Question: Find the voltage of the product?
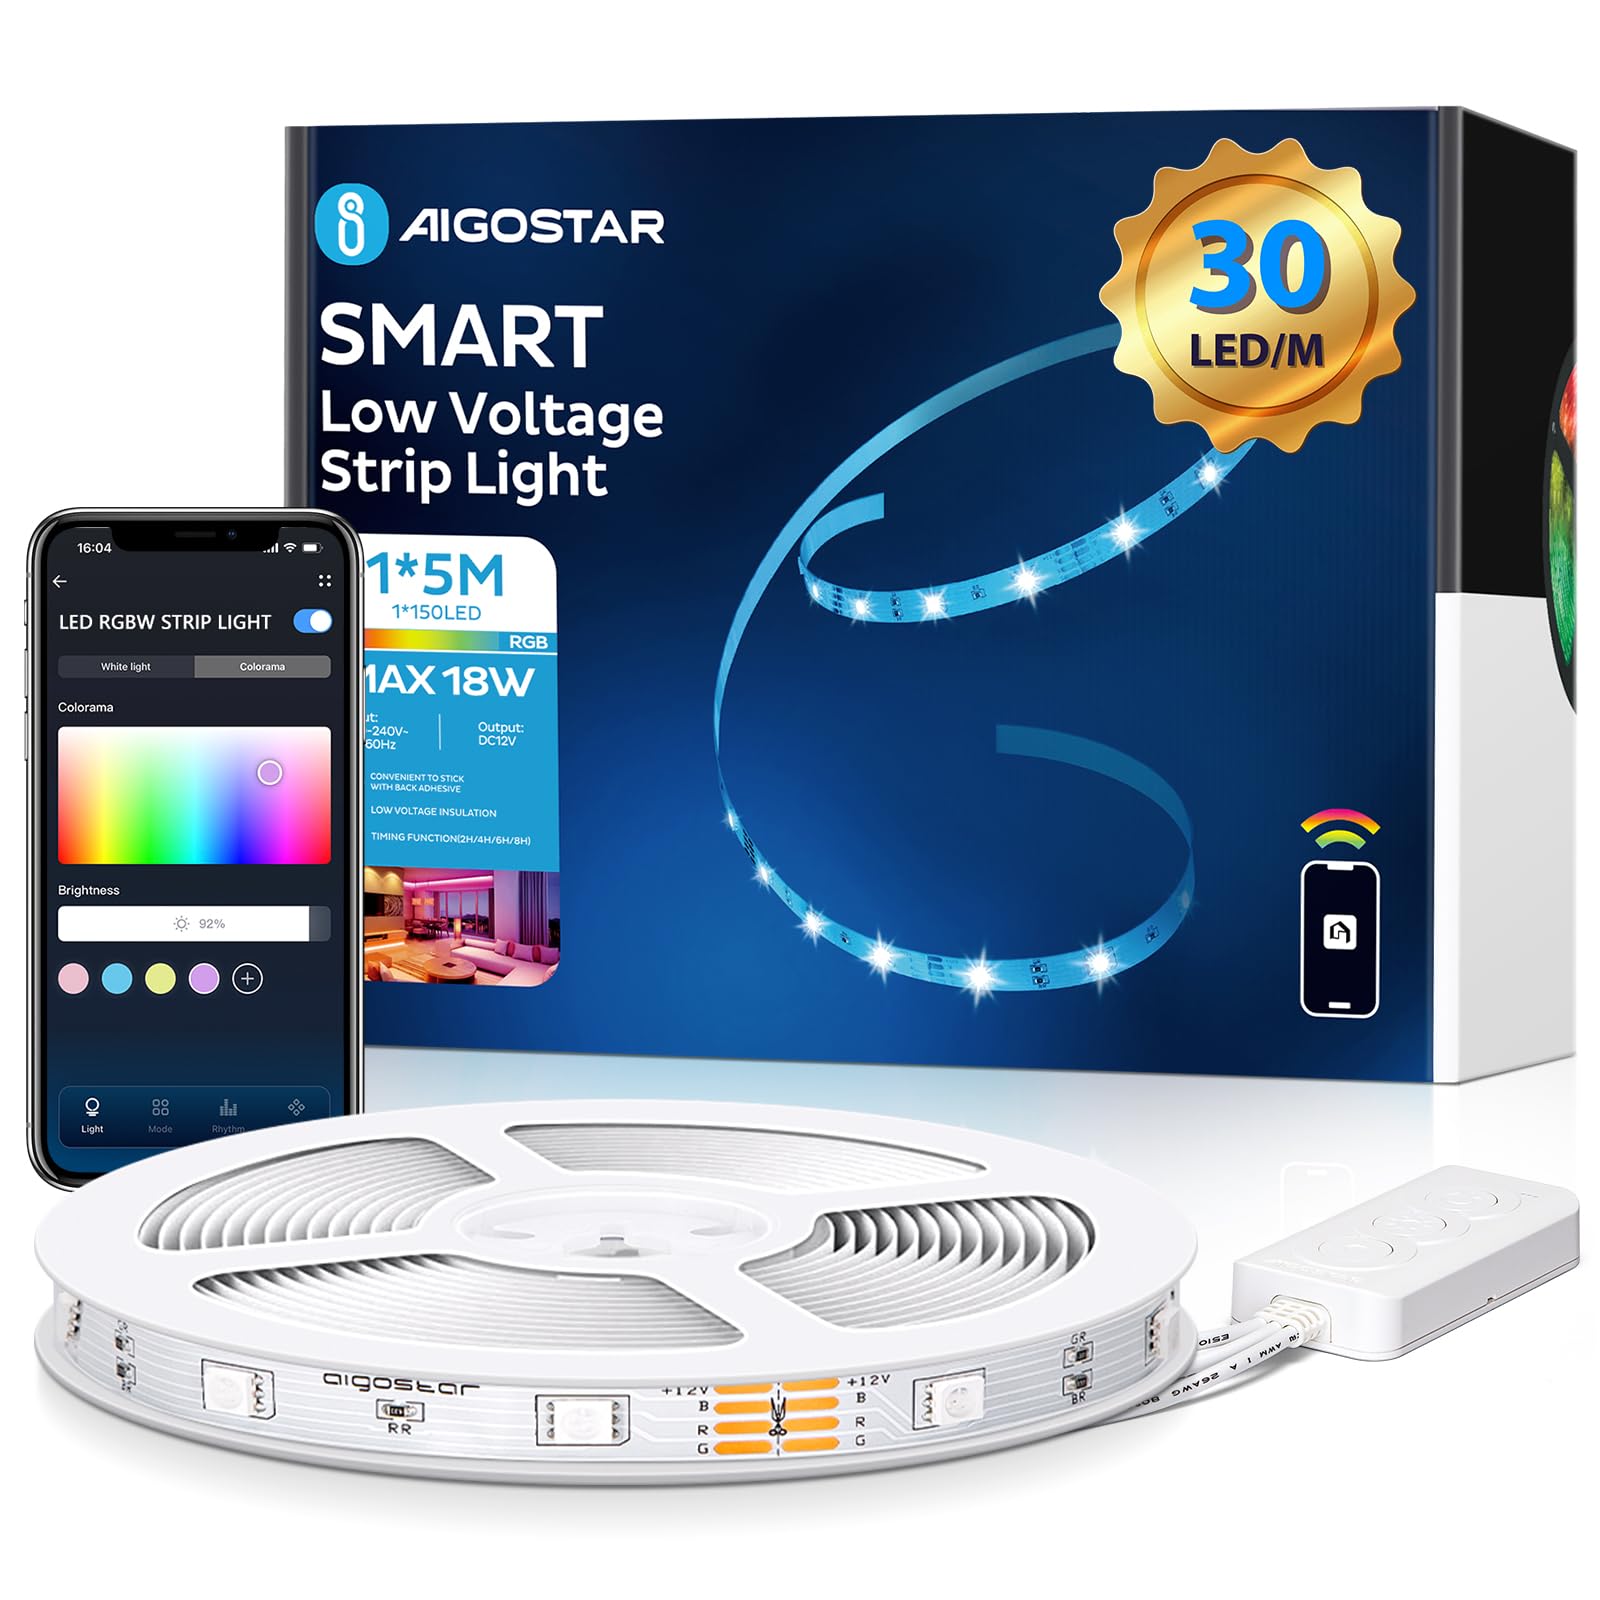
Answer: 12.0 volt